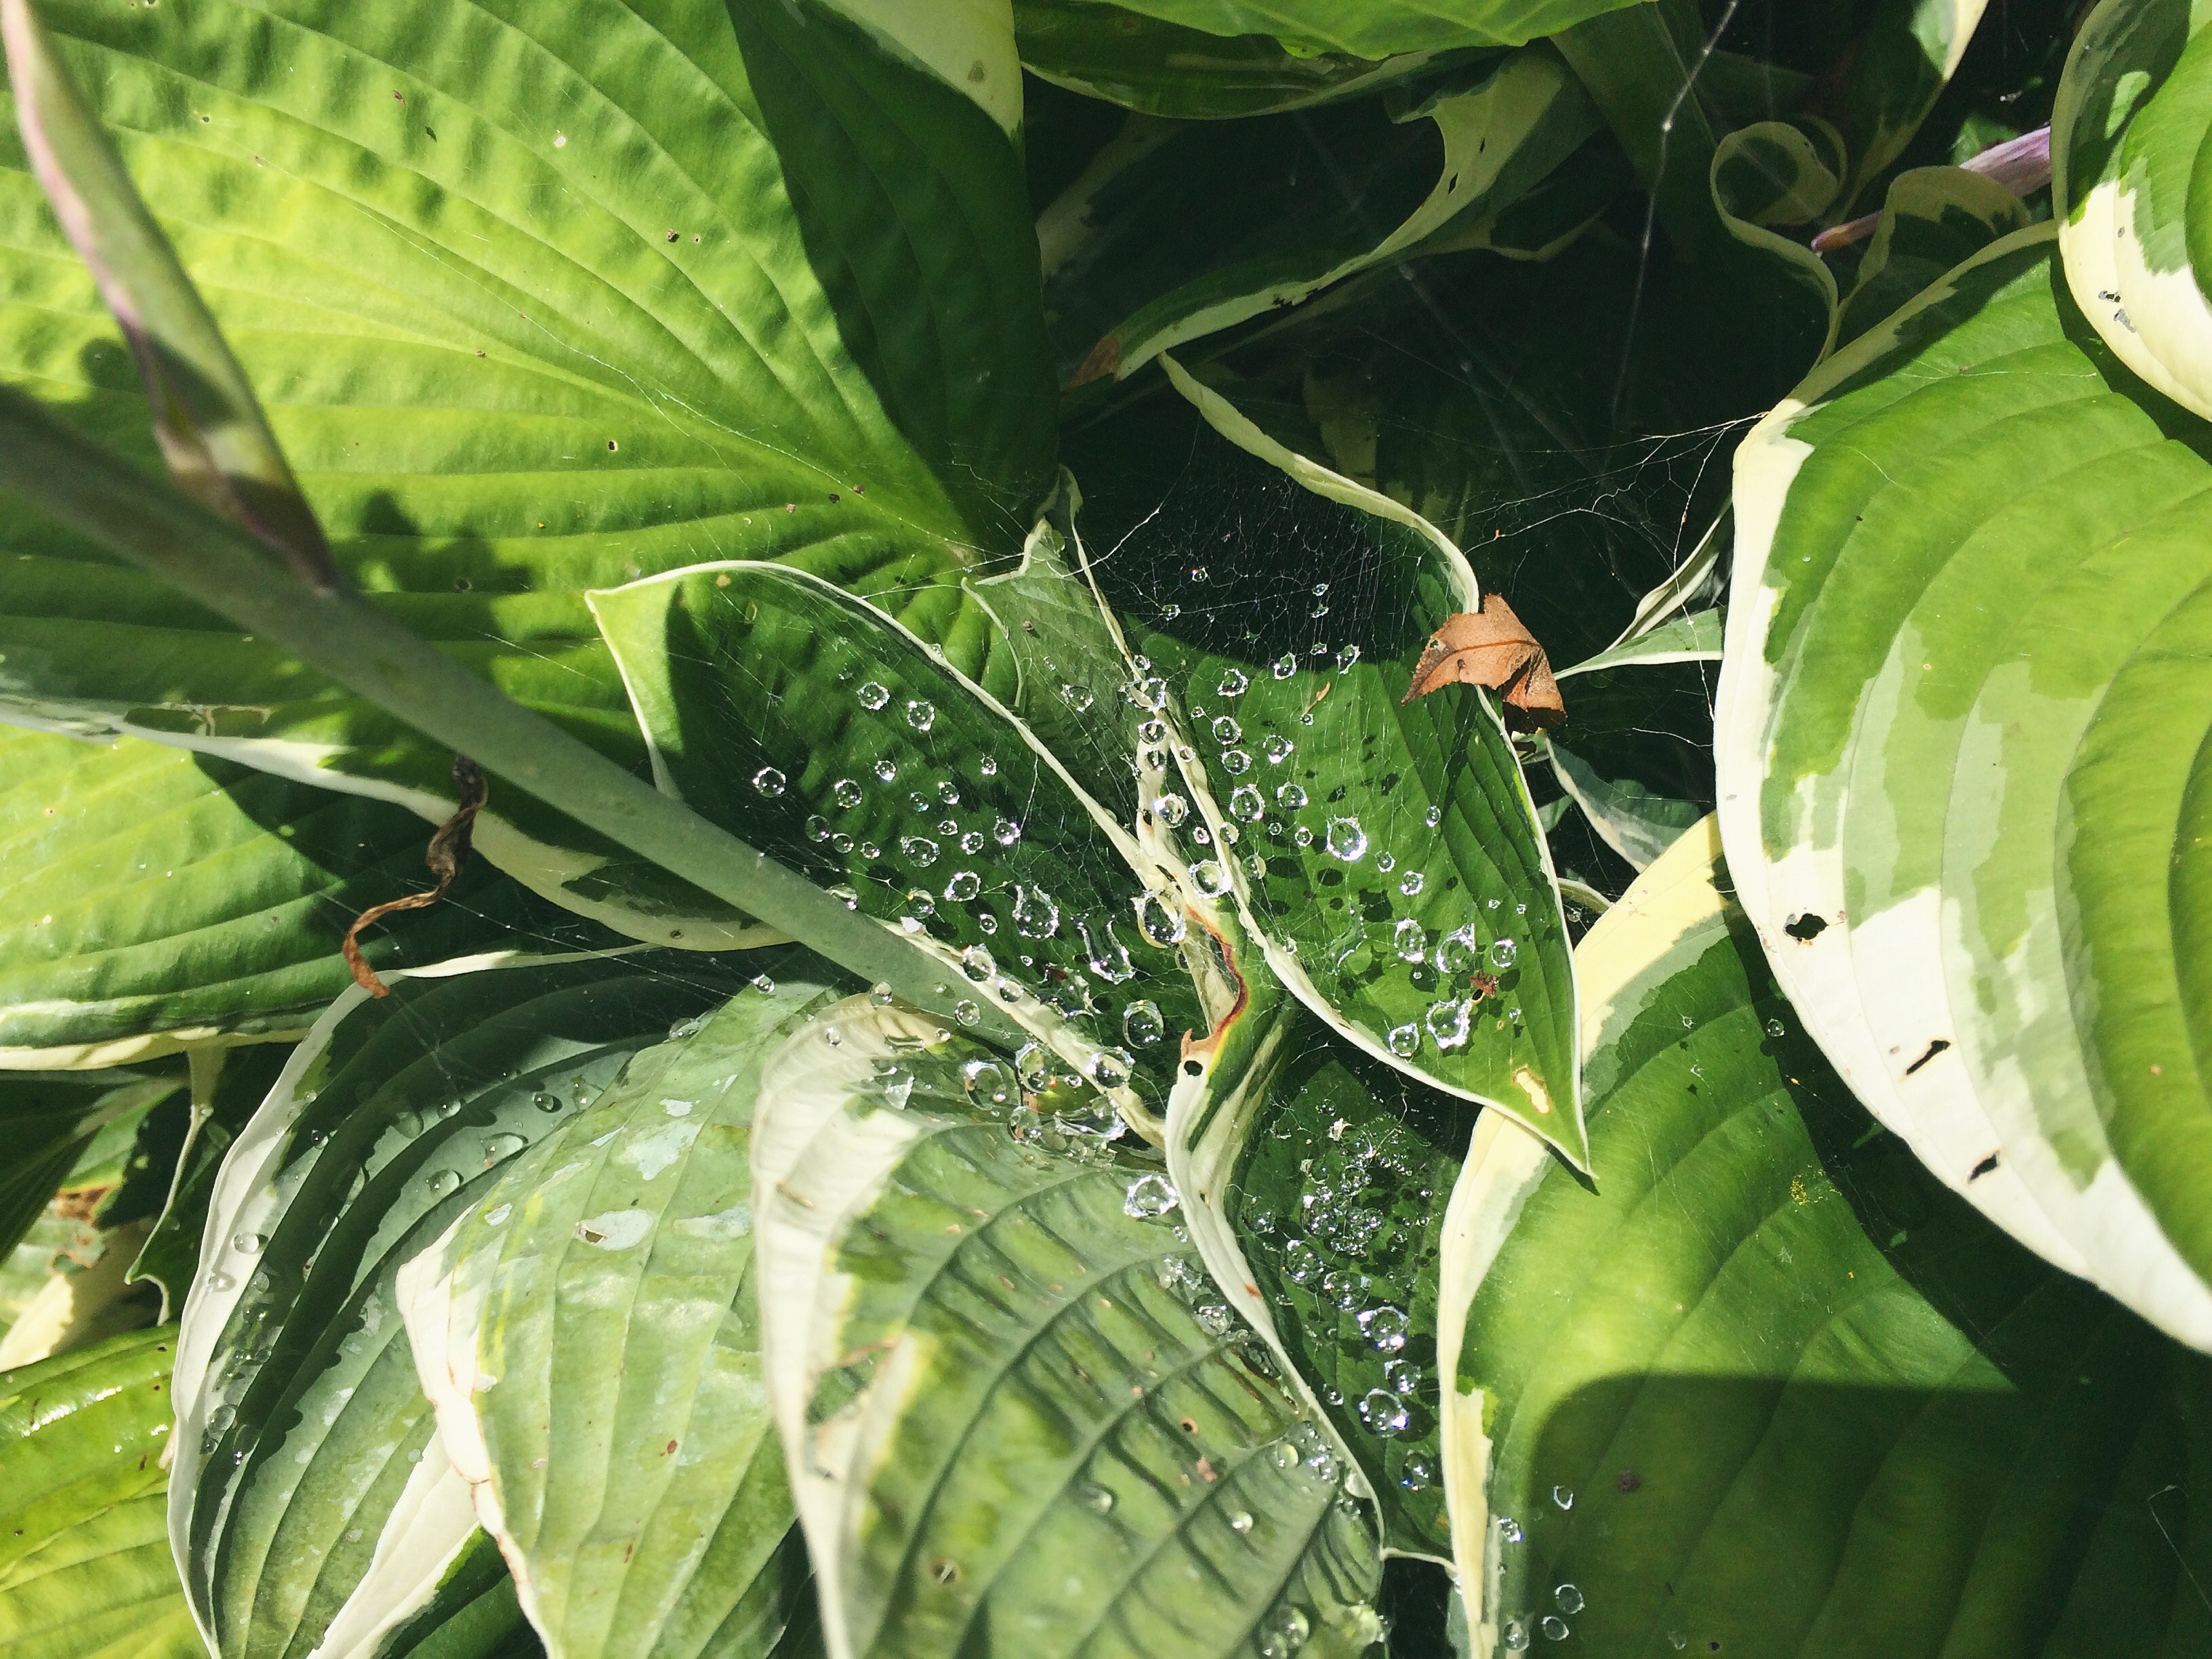
tree, nature, plant, leaf, flower, green, jungle, produce, insect, botany, garden, flora, fauna, shrub, rainforest, tropics, macro photography, flowering plant, land plant